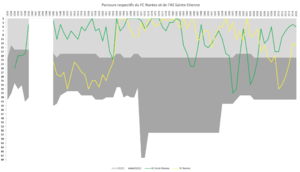
Parcours du FC Nantes et de l'AS Saint-Etienne
La confrontation entre le FC Nantes-Atlantique et l'AS Saint-Étienne a longtemps été considérée comme le point d'orgue du championnat de France de football entre 1964 et 1984. La rivalité est tout d'abord sportive, le but étant la suprématie sur le football national, mais également philosophique et culturelle entre deux villes opposées.